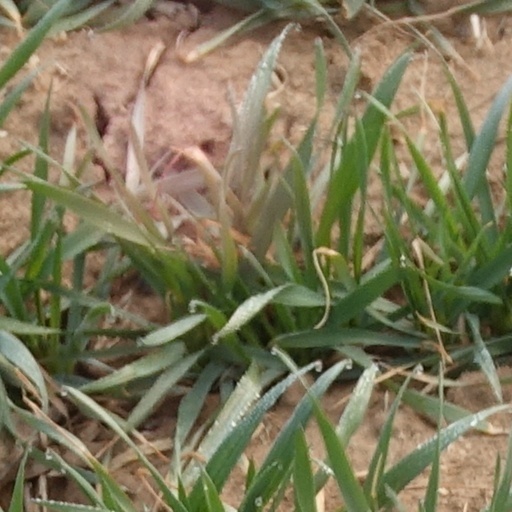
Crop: wheat